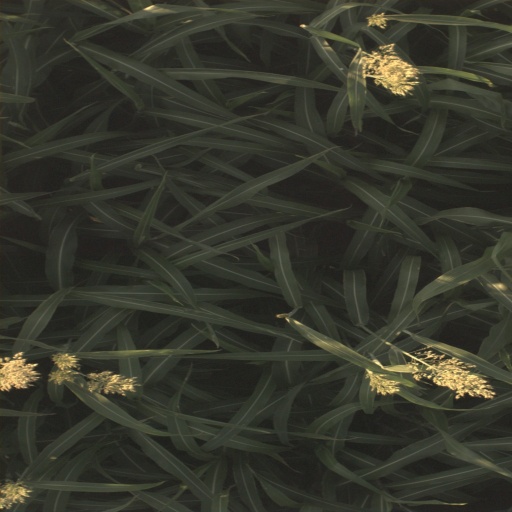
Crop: sorghum